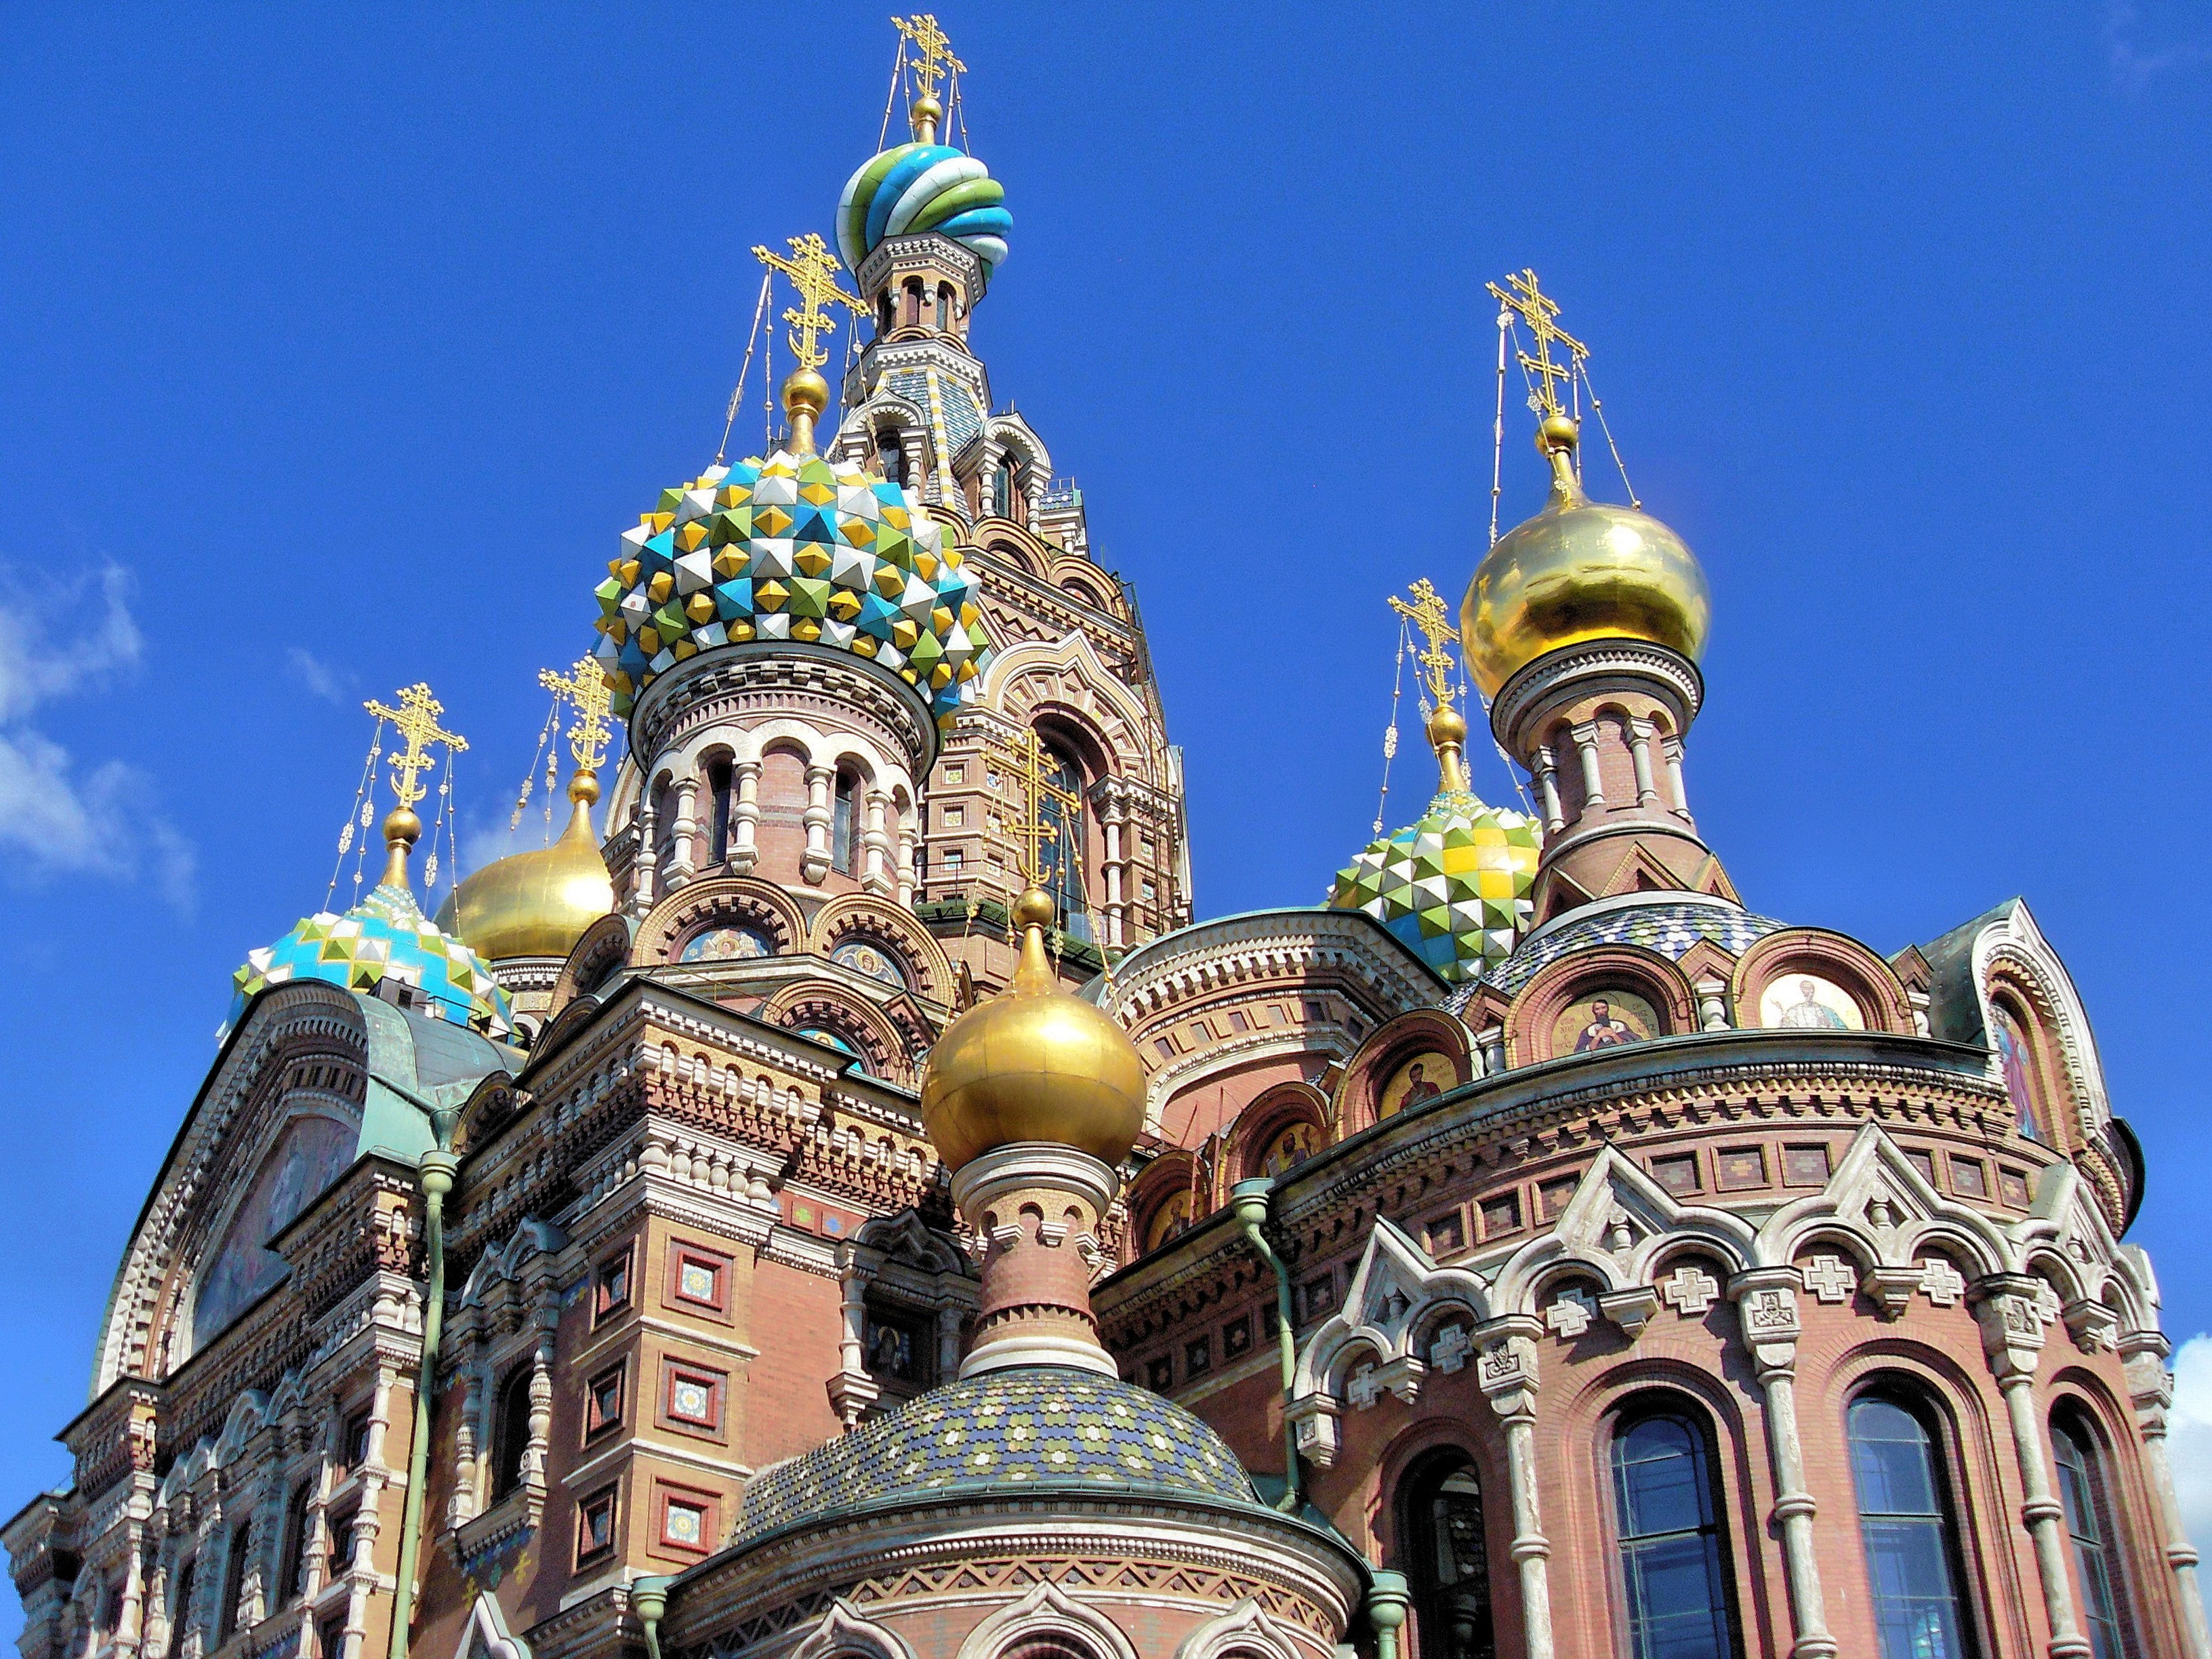
architecture, building, green, color, landmark, cathedral, place of worship, gold, temple, bulbs, orthodox, basilica, dome, russia, st petersburg, historic site, saint petersbourg, byzantine architecture, savior on blood, saint savior on spilled blood